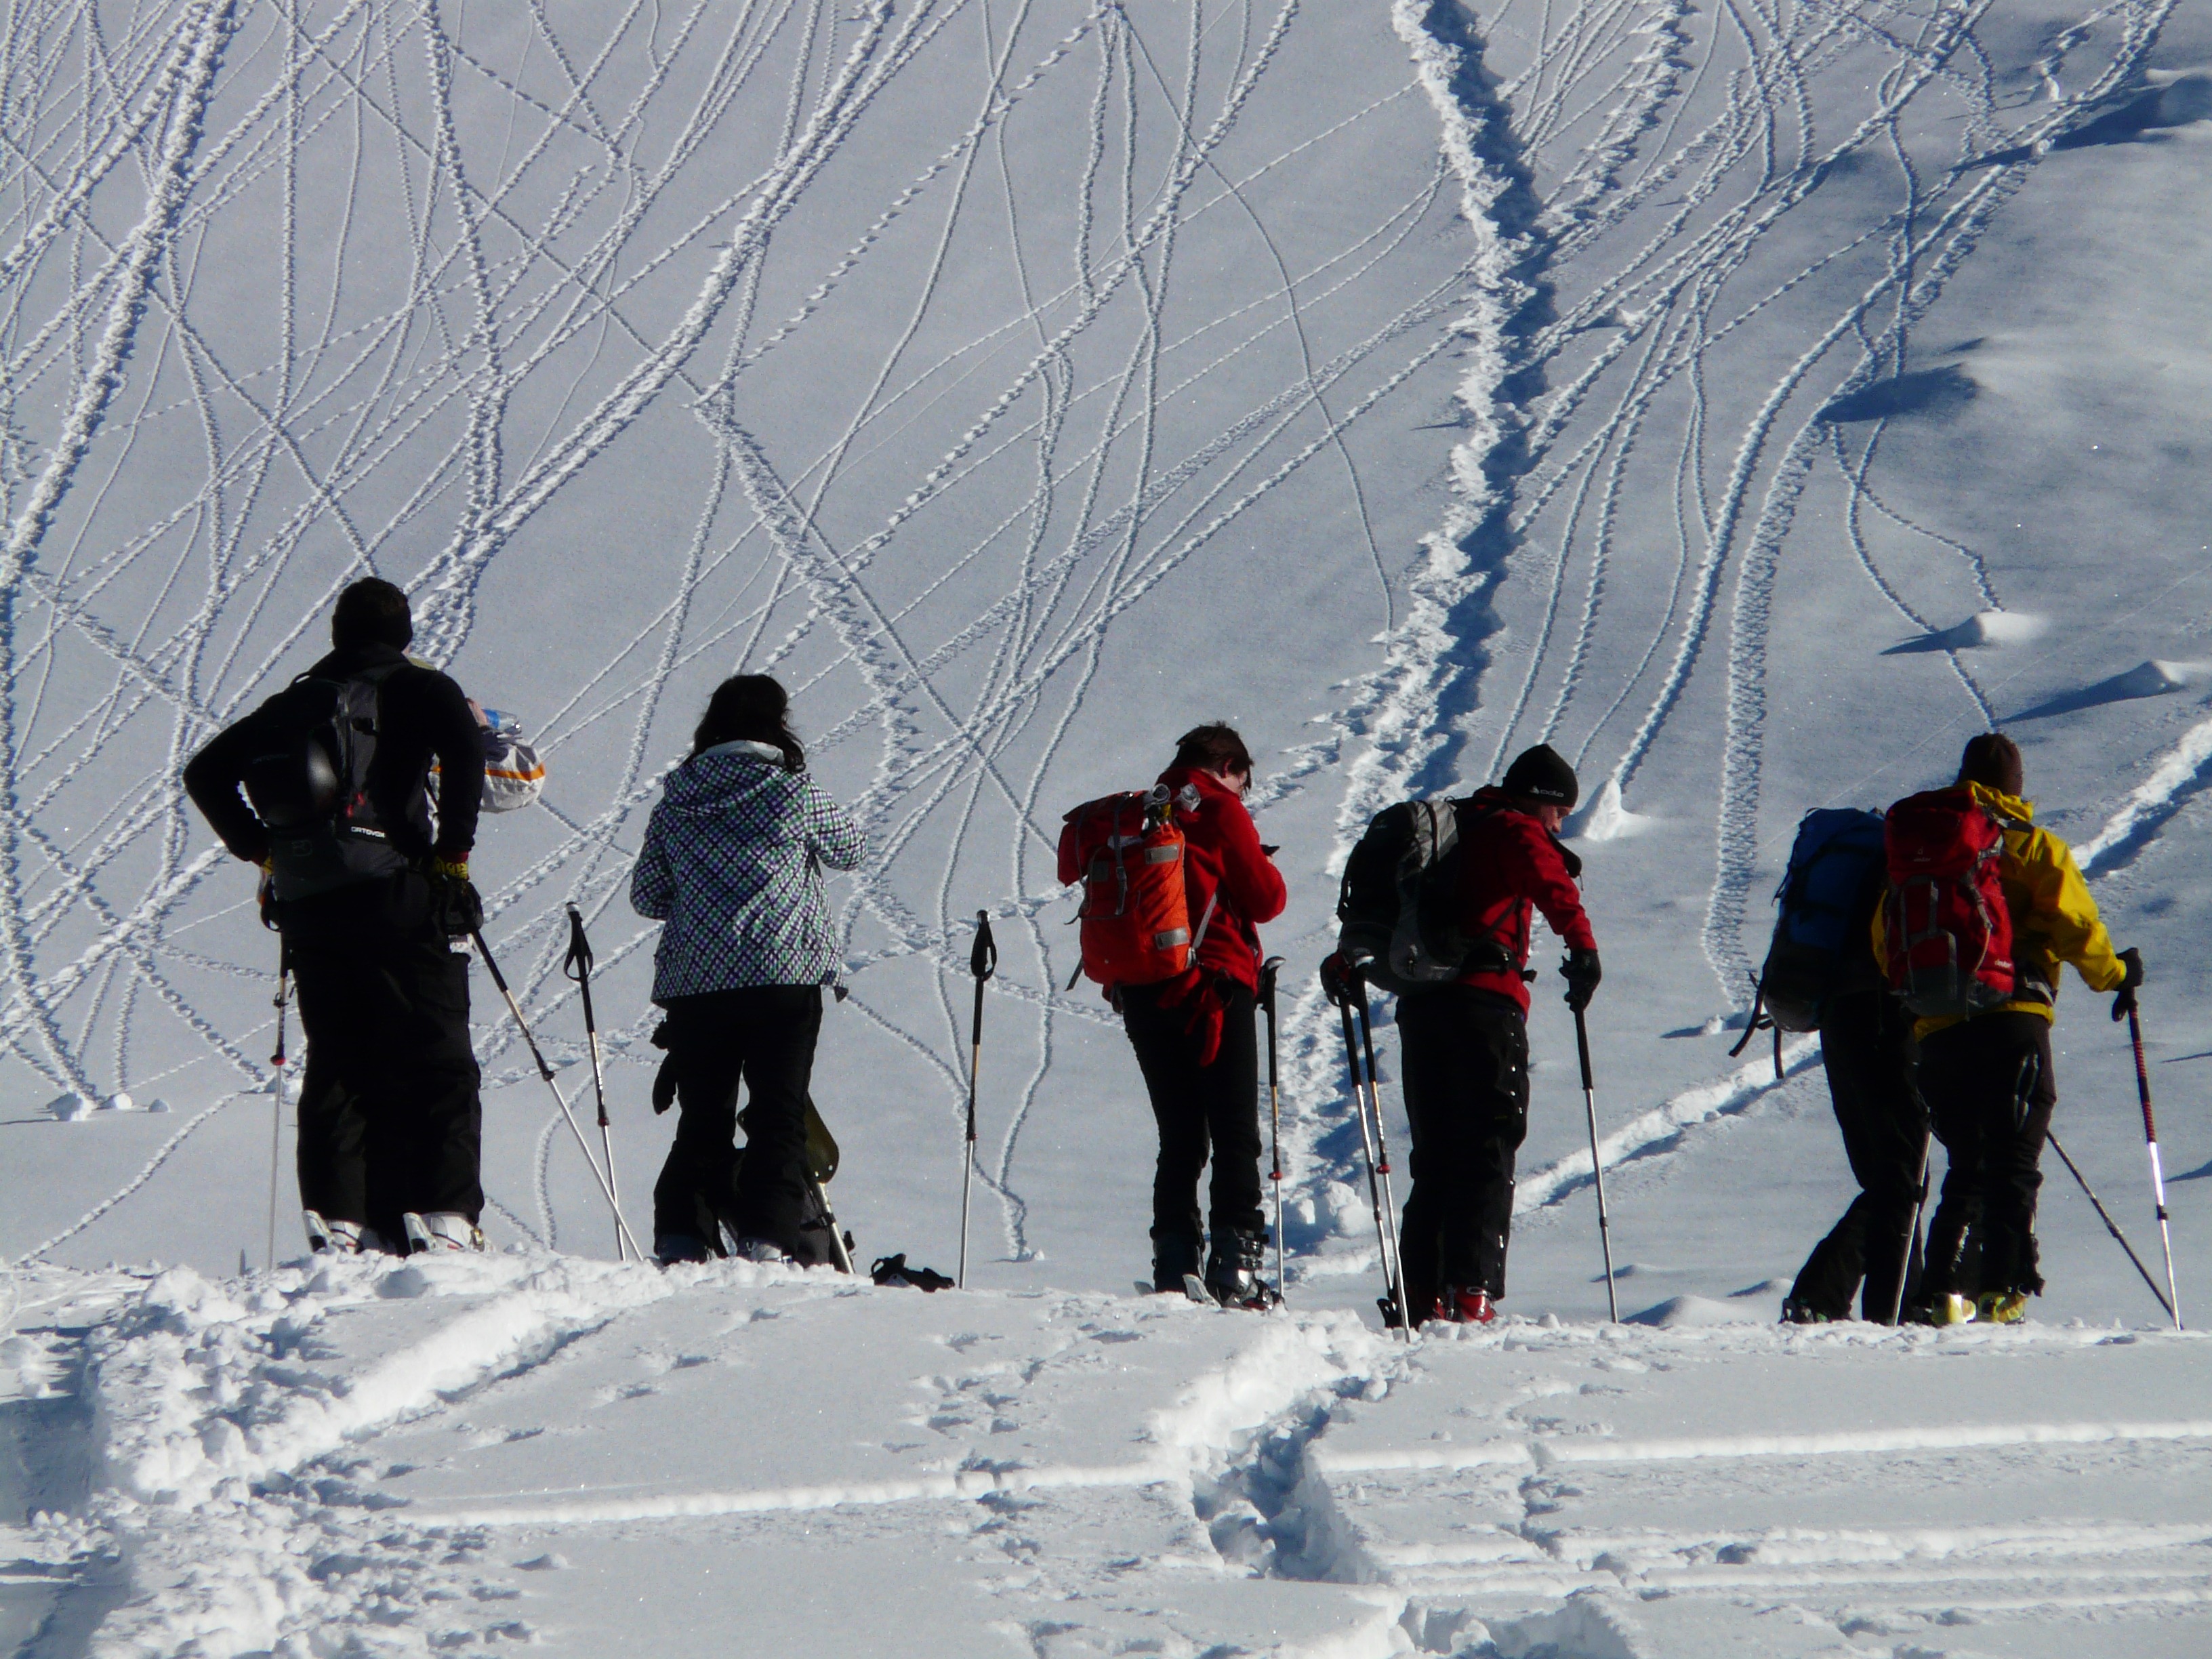
snow, cold, winter, group, people, run, pattern, hike, weather, human, snowshoe, skiing, season, winter sport, sports, mountains, ski, footwear, rise, wintry, piste, freezing, backcountry skiiing, ski touring, tourers, nordic skiing, ski mountaineering, ski equipment, winter hike, endurance sports, telemark skiing